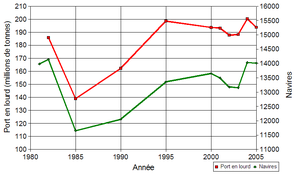
Trafic sur le canal de Panama, par nombre de navires annuels et par total du port en lourd. Données
Le canal de Panama est un canal maritime de 77 km de long, qui traverse l’isthme de Panama en Amérique centrale, reliant l’océan Pacifique et l’océan Atlantique. Sa construction a été l'un des projets d’ingénierie les plus difficiles jamais entrepris. Son influence sur le commerce maritime a été considérable, puisque les navires n’ont plus eu besoin de faire route par le cap Horn et le passage de Drake, à la pointe australe de l’Amérique du Sud. Un navire allant de New York à San Francisco par le canal parcourt 9 500 kilomètres, moins de la moitié des 22 500 kilomètres du voyage par le cap Horn.